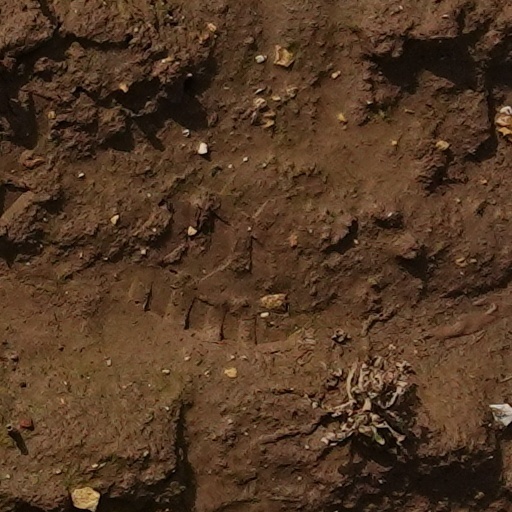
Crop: wheat